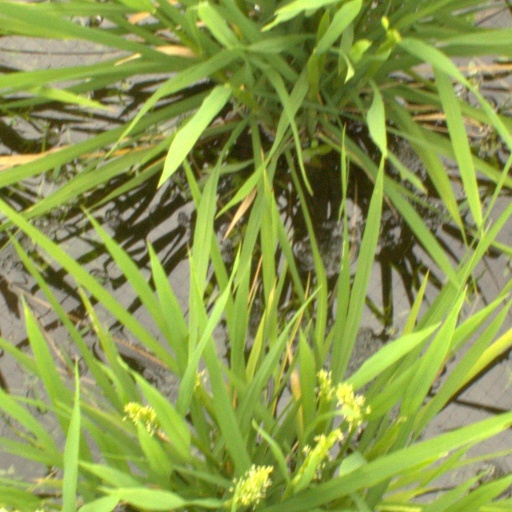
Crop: rice